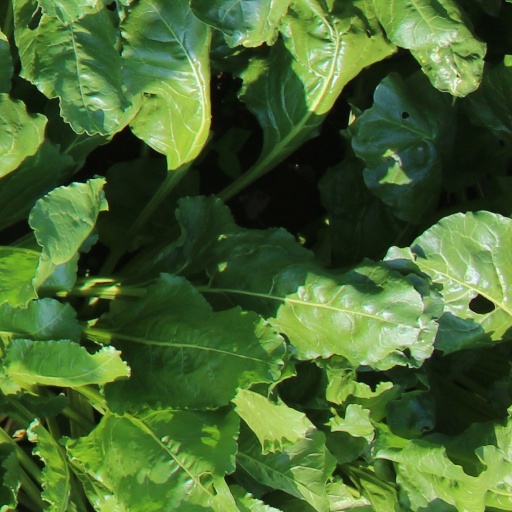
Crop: sugar beet